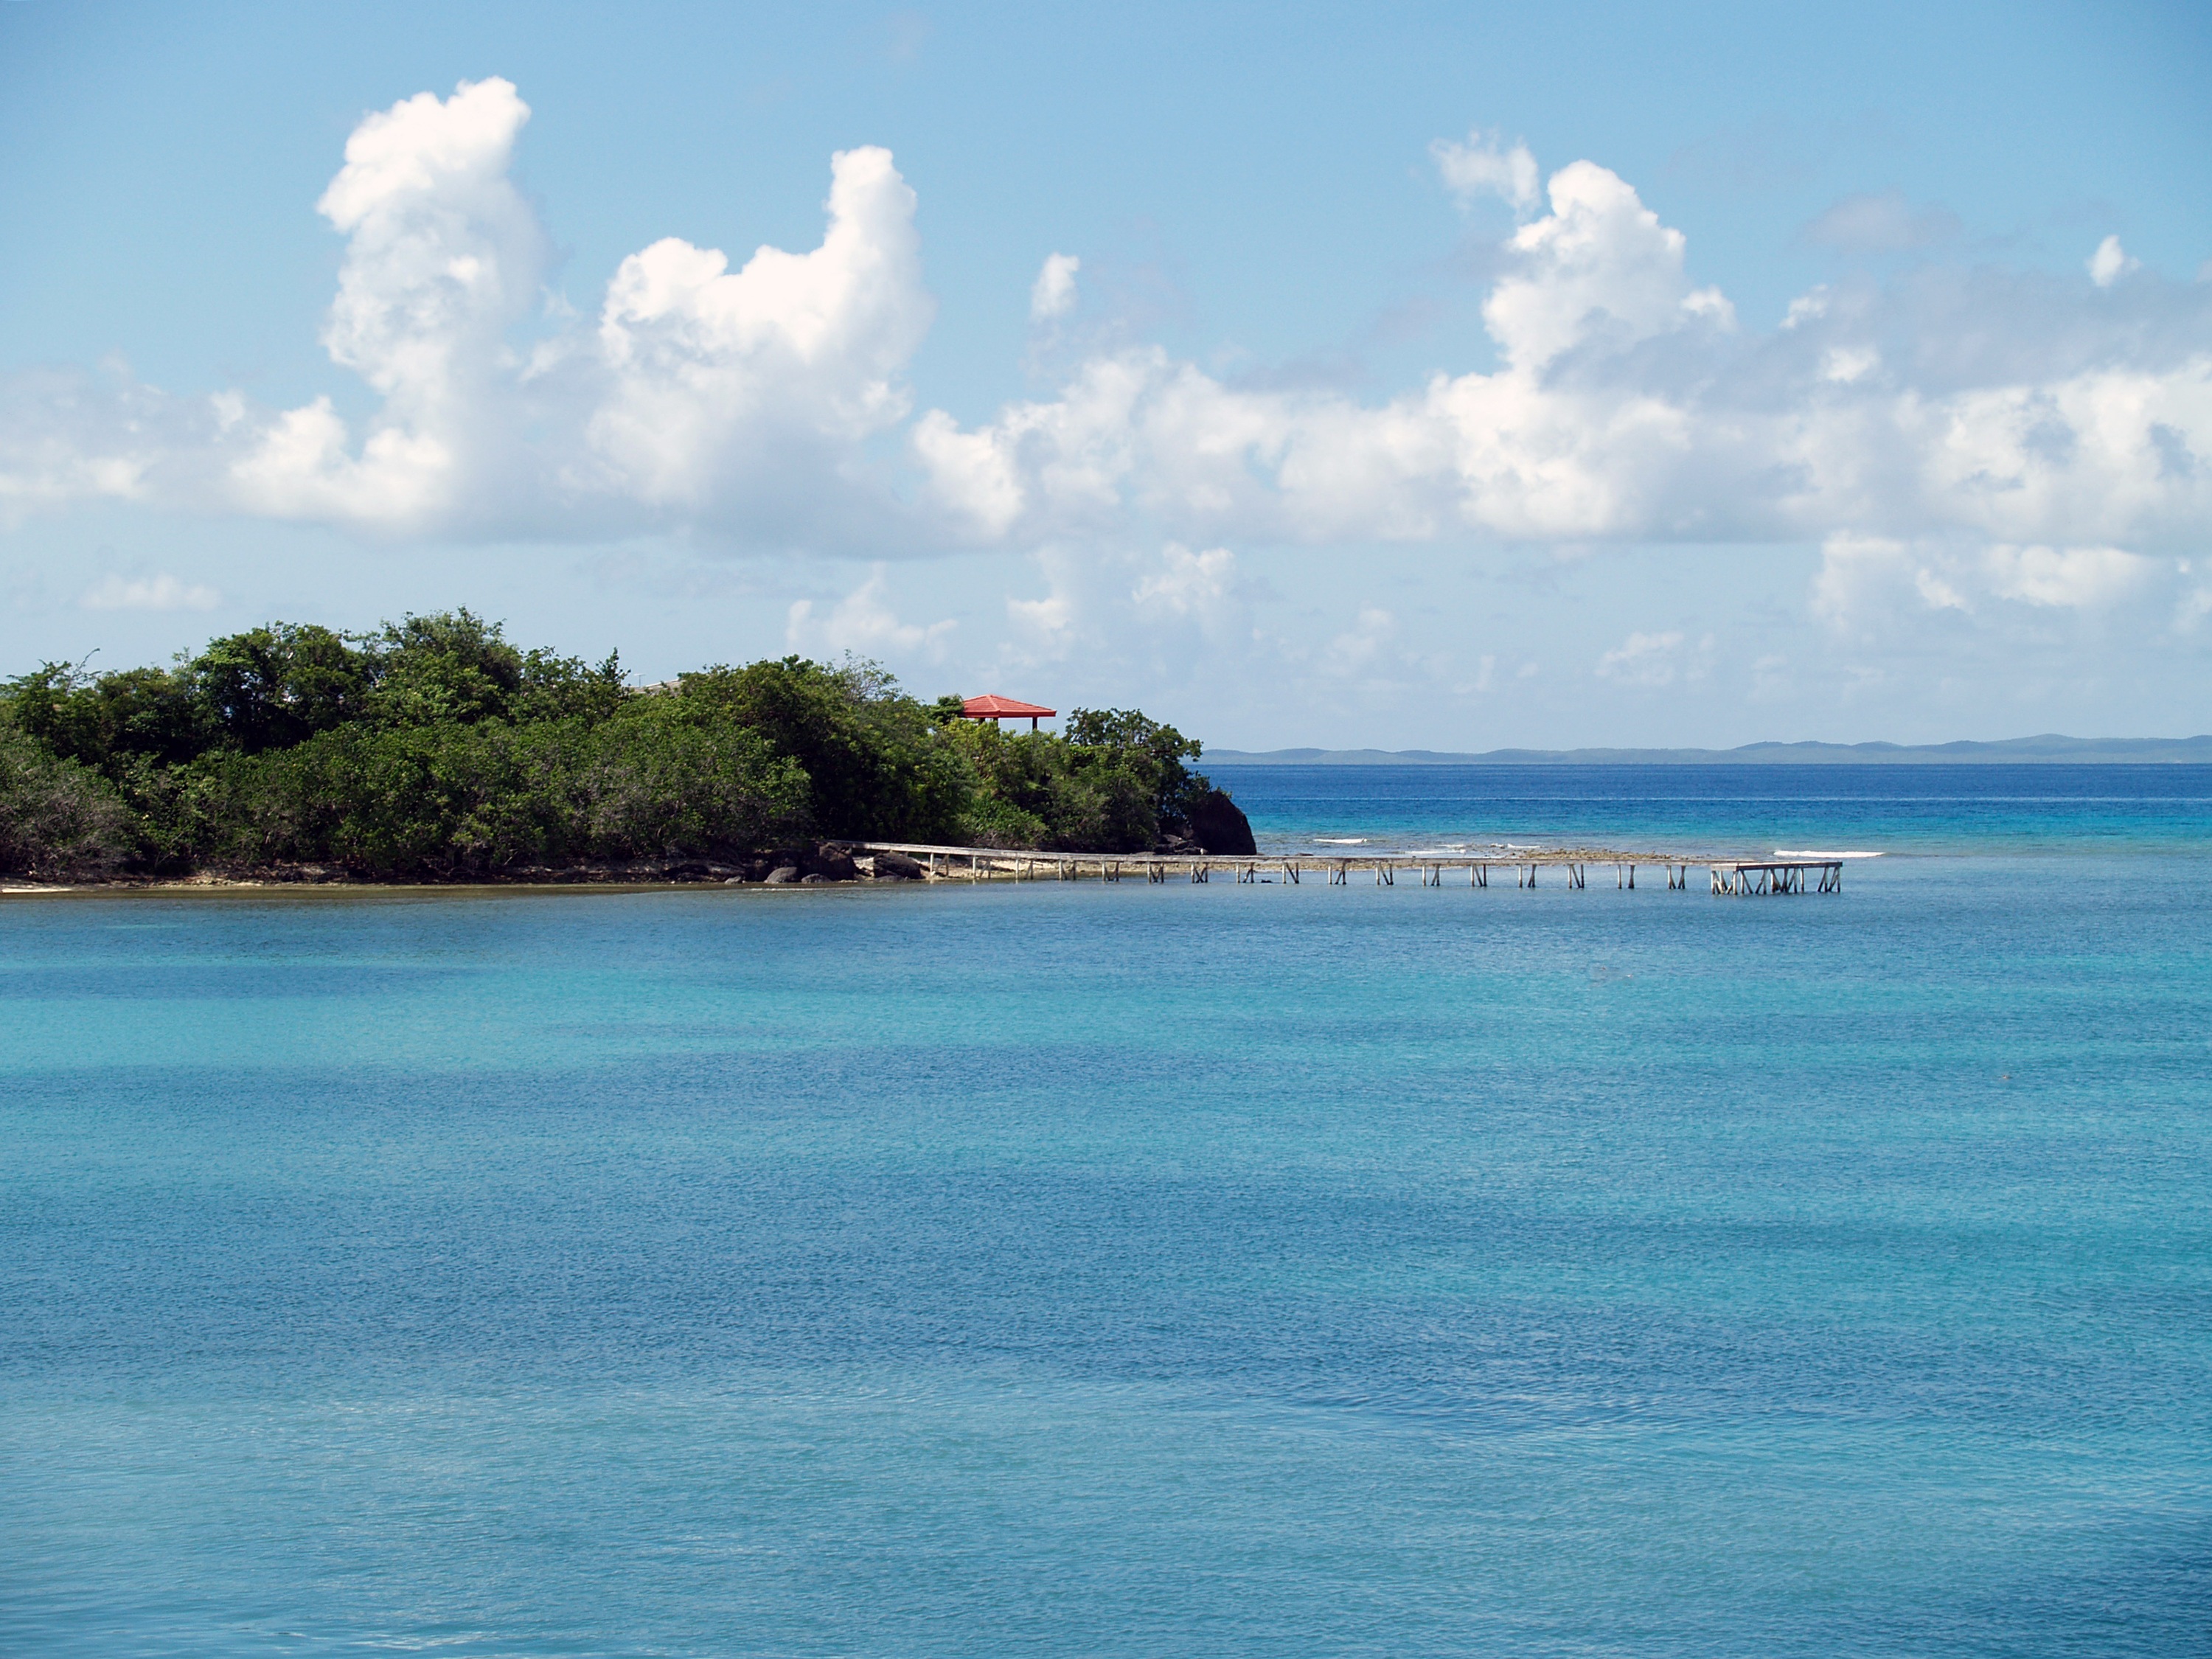
beach, landscape, sea, coast, water, nature, ocean, horizon, sky, shore, summer, vacation, travel, coastline, paradise, tropical, lagoon, calm, bay, island, blue, tourism, body of water, sunny, tropic, archipelago, caribbean, tropics, cape, islet, landform, geographical feature